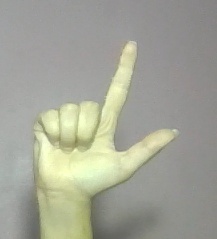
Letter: laam